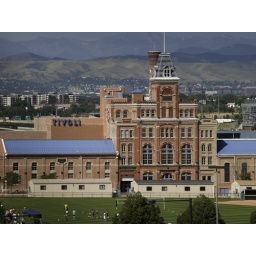
Old brick building with mountain view. Auroria campus in Denver, Colorado.